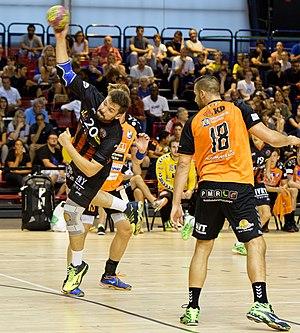
Rencontre du challenge Marrane 2016 entre l'US Ivry et les danois de IFK Kristianstad. A la Halle Carpentier (Paris 13e), le 04 septembre 2016.
Mikhaïl Alexeïevitch Tchipourine, né le 17 novembre 1980 à Moscou, est un joueur de handball russe.